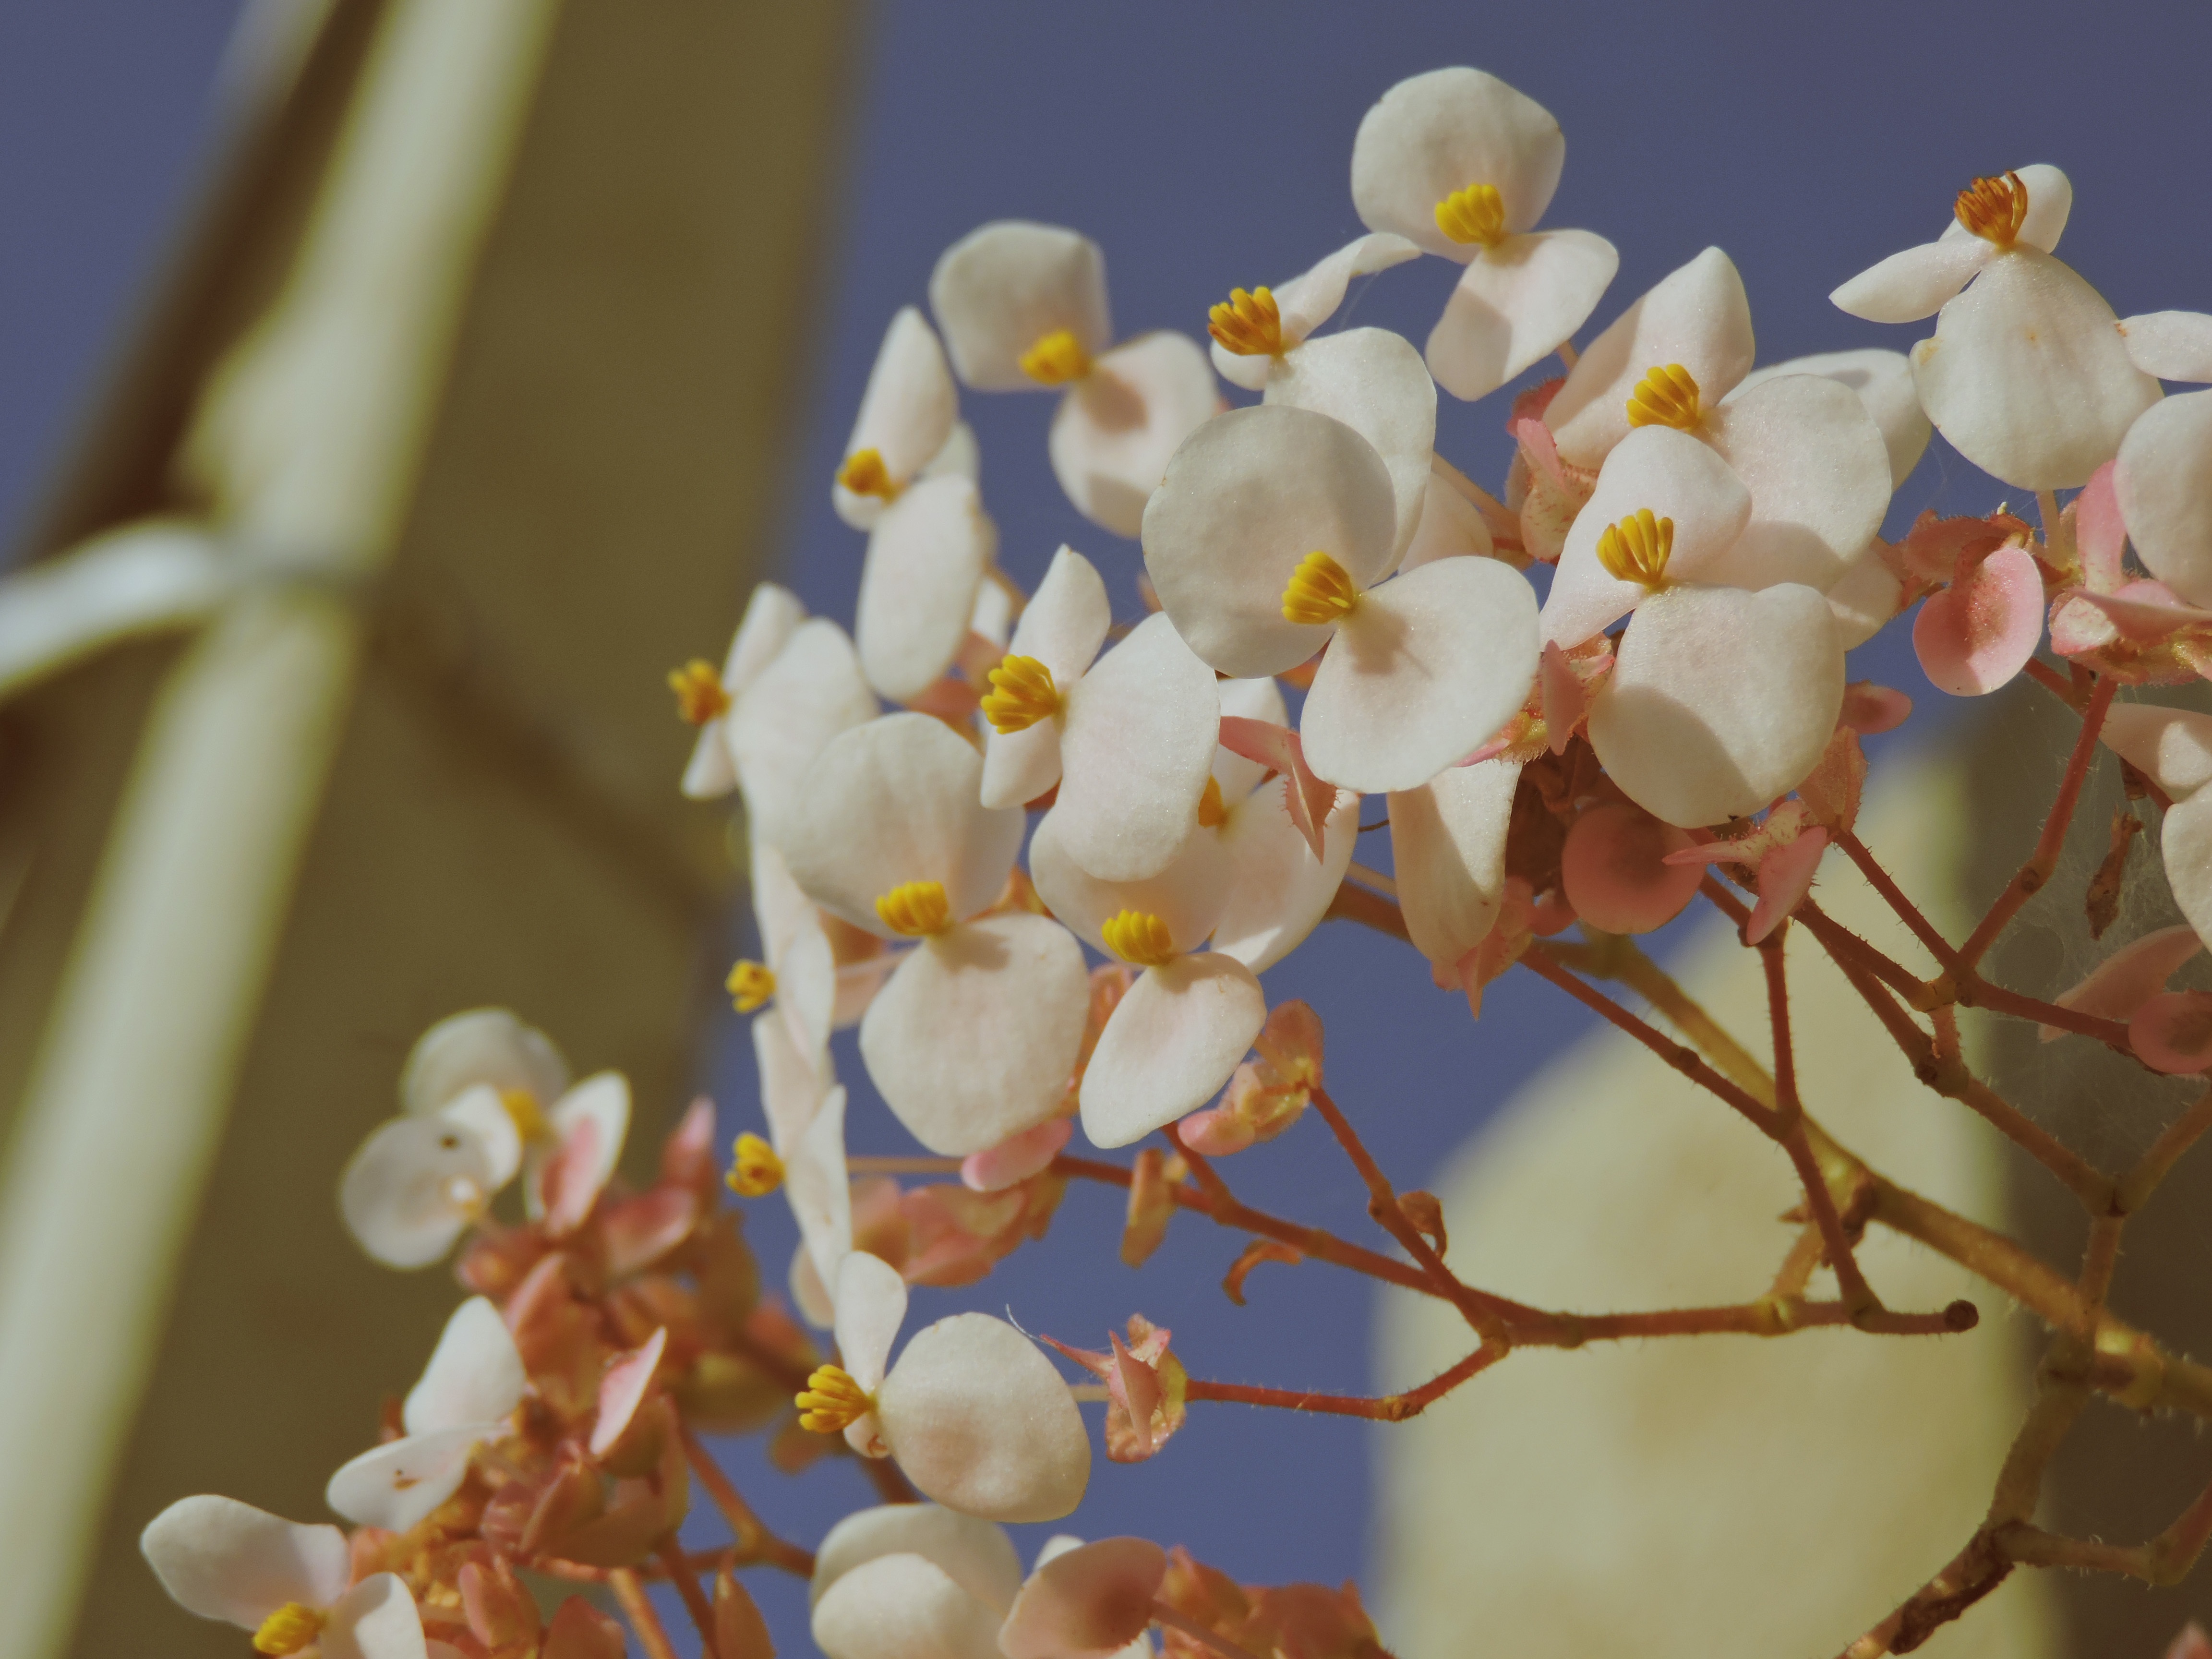
branch, blossom, plant, leaf, flower, petal, food, spring, produce, botany, yellow, flora, season, close up, macro photography, flowering plant, land plant